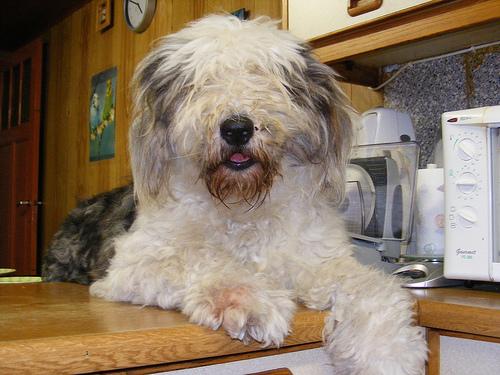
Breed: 257-n000108-Old_English_sheepdog